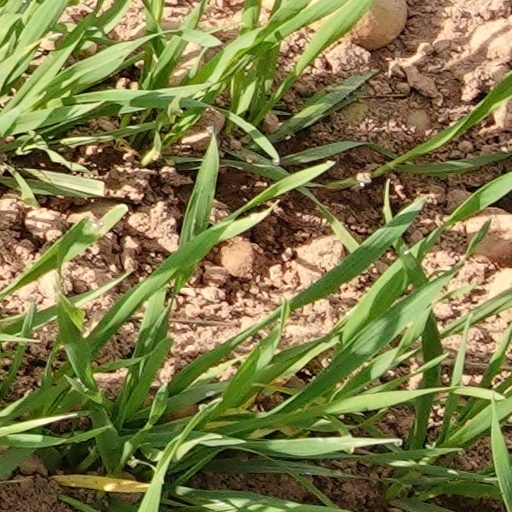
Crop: wheat